Nein

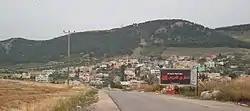

Nein ("Nayin", lit. "Charming") — also Nain or Naim in English — is an Arab village in northern Israel. Located in the Lower Galilee, south of Nazareth, Nein covers a land area of approximately and falls under the jurisdiction of Bustan al-Marj Regional Council, whose headquarters it hosts. Its total land area consisted of 3,737 dunums prior to 1962. According to the Israeli Central Bureau of Statistics, in it had a population of .